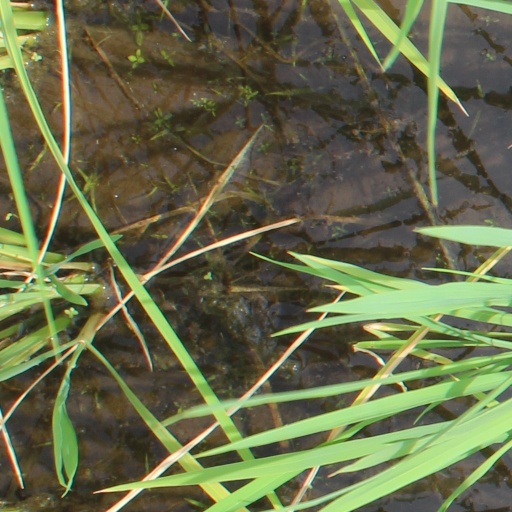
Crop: rice